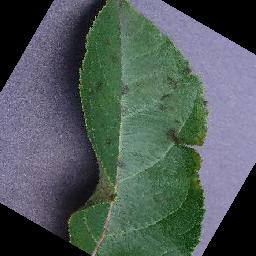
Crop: apple
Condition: scab